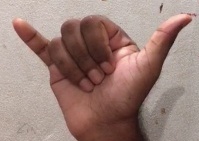
ASL sign: Y